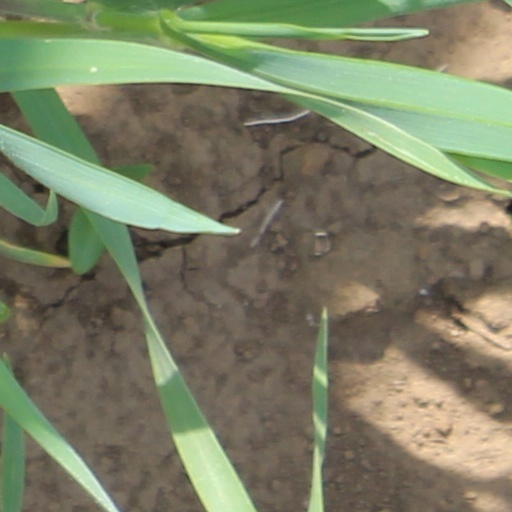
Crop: wheat